Ghurab

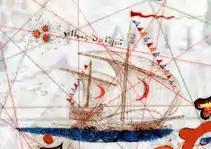
South of Seram island, 1519.

The name of this ship includes gorap, gorab, gurab, ghurap, gurap, and benawa gurab. The name comes from the Arab word ""ghurāb"" or ""ghorāb"", meaning raven or crow. The word also means "vessel" or "galley" in Arabic or Persian. The word "benawa" or "banawa" comes from the Old Javanese language, which means boat or ship. In the Malay language the meaning is more or less the same. In different languages, the word can refer to different types of ships and boats, depending on the context of the sentence.